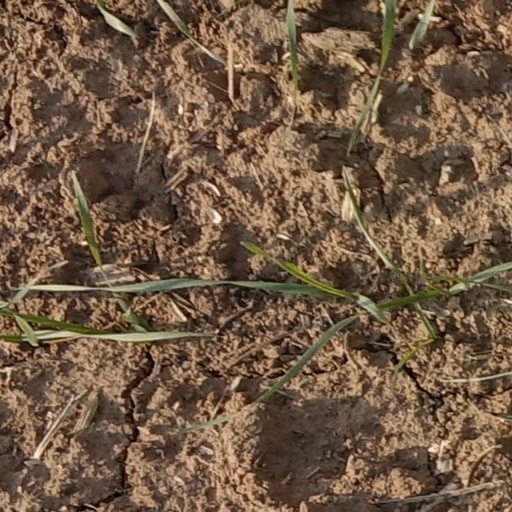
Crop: wheat